SSC North America

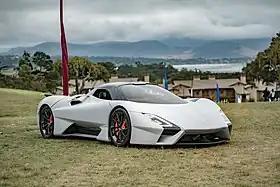
2019 SSC Tuatara prototype

The SSC Tuatara is currently in production at the SSC North America assembly facility in Richland, Washington. The vehicle is the result of a design collaboration between Jason Castriota and SSC North America and was titled the "Crown Jewel" of the 2011 Dubai International Motor Show. The car made its debut at the 2020 Philadelphia Auto Show. The vehicle is limited to 100 examples. On October 10, 2020, driver Oliver Webb allegedly broke the production car speed record in the SSC Tuatara with a top speed of 331.15 miles per hour and a 2-way average of 316.11 mph on a closed public roadway with street tires and non-race fuel. The claim, however, has since been disputed by several sources who analyzed the video and information given from SSC North America and have since made claims that the top speed run was illegitimate. On January 17, 2021, Tuatara owner and non-professional driver Larry Caplin officially broke the speed record for fastest production vehicle with an average 2-way average speed of 282.9 mph on a 2.5 mile stretch of runway at Kennedy Space Center's Shuttle Landing Facility. The claim was verified by Race Logic, with a technician onsite to install and analyze the data. SSC has stated that it plans on continuing high speed testing to validate the top speed of the Tuatara and hopes to be the first production car to reach and surpass 300 mph.